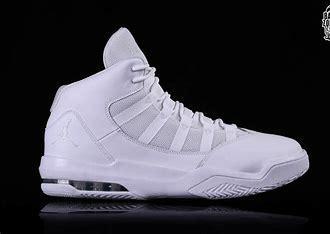
Brand: Jordan
Model: Max Aura 3